History of the Hindu–Arabic numeral system

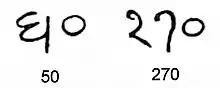
The numeral "zero" as it appears in two numbers (50 and 270) in an inscription in Gwalior. Dated to the 9th century.

In 628 CE, astronomer-mathematician Brahmagupta wrote his text "Brahma Sphuta Siddhanta" which contained the first mathematical treatment of zero. He defined zero as the result of subtracting a number from itself, postulated negative numbers and discussed their properties under arithmetical operations. His word for zero was "shunya" (void), the same term previously used for the empty spot in 9-digit place-value system. This provided a new perspective on the "shunya-bindu" as a numeral and paved the way for the eventual evolution of a zero digit. The dot continued to be used for at least 100 years afterwards, and transmitted to Southeast Asia and Arabia. Kashmir's Sharada script has retained the dot for zero until this day.